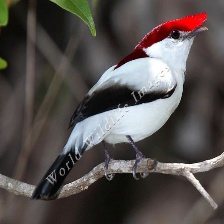
Species: ARARIPE MANAKIN
Scientific name: ANTILOPHIA BOKERMANNI